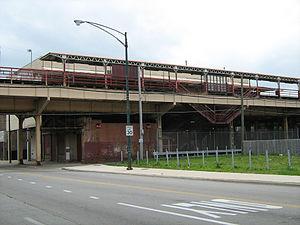
Racine est une ancienne station aérienne de la ligne verte sur la Englewood Branch du métro de Chicago.